Brigid of Kildare

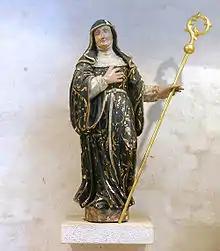
Brigida von Kildare, Gross St. Martin, Köln

Saint Brigid's feast day is 1 February. Cogitosus, writing in the late 7th century, is the first to mention a feast day of Saint Brigid being observed in Kildare on this date. It was also the date of Imbolc, a seasonal festival that is believed to have pre-Christian origins. Imbolc is one of four Gaelic seasonal festivals, along with Bealtaine (1 May), Lughnasa (1 August), and Samhain (1 November).